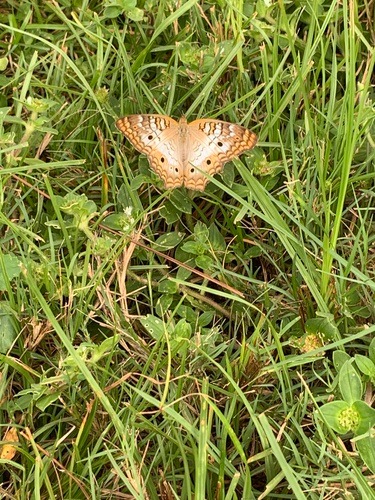
Scientific name: Anartia jatrophae
Common name: White peacock
Family: Nymphalidae
Order: Lepidoptera
Pollinator type: Primary pollinator
Habitat: Gardens, parks, and open areas
Geographic range: Southern United States to Argentina
Conservation status: Least Concern